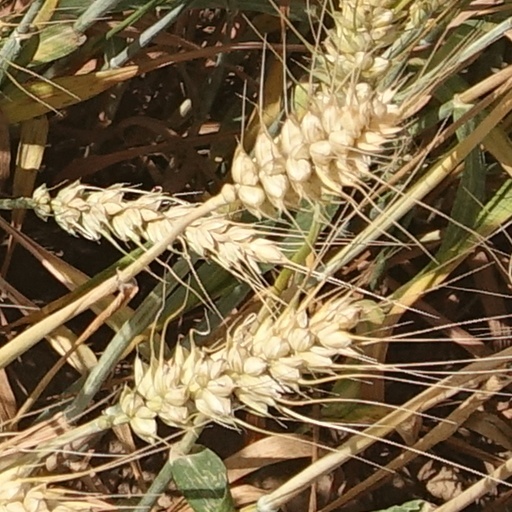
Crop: wheat